Mud March (suffragists)

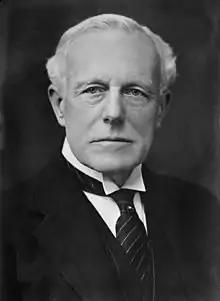
Willoughby Dickinson, the sponsor of the failed 1907 suffrage bill

By around 2:30 pm in pouring rain, the march had formed a column that stretched far down Rotten Row. It was led by Lady Frances Balfour, Millicent Fawcett and Lady Strachey, immediately followed by a brass band. They were followed by carriages and motor cars, many of which carried flags bearing the letters "WS", red-and-white banners and bouquets of red and white flowers. Around 7,000 red-and-white rosettes had been provided for the marchers by the manufacturing company of Maud Arncliffe-Sennett, an actor and leader among the London Society for Women's Suffrage and the Actresses Franchise League. Despite the weather, thousands thronged the pavements; according to the historian Harold Smith they were there to enjoy the novel spectacle of "respectable women marching in the streets".